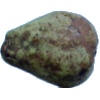
Label: Pear Stone 1